Neve Yaakov

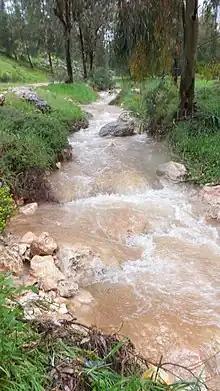
Neve Yaakov forest

According to ARIJ, Israel has confiscated land from three nearby Palestinian communities in order to re-establish Neve Yaakov: